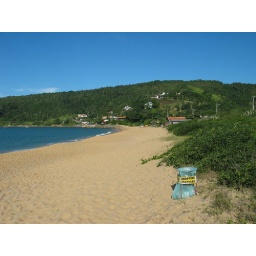
we are in the middle of the beach no beach houses on the water side of the street